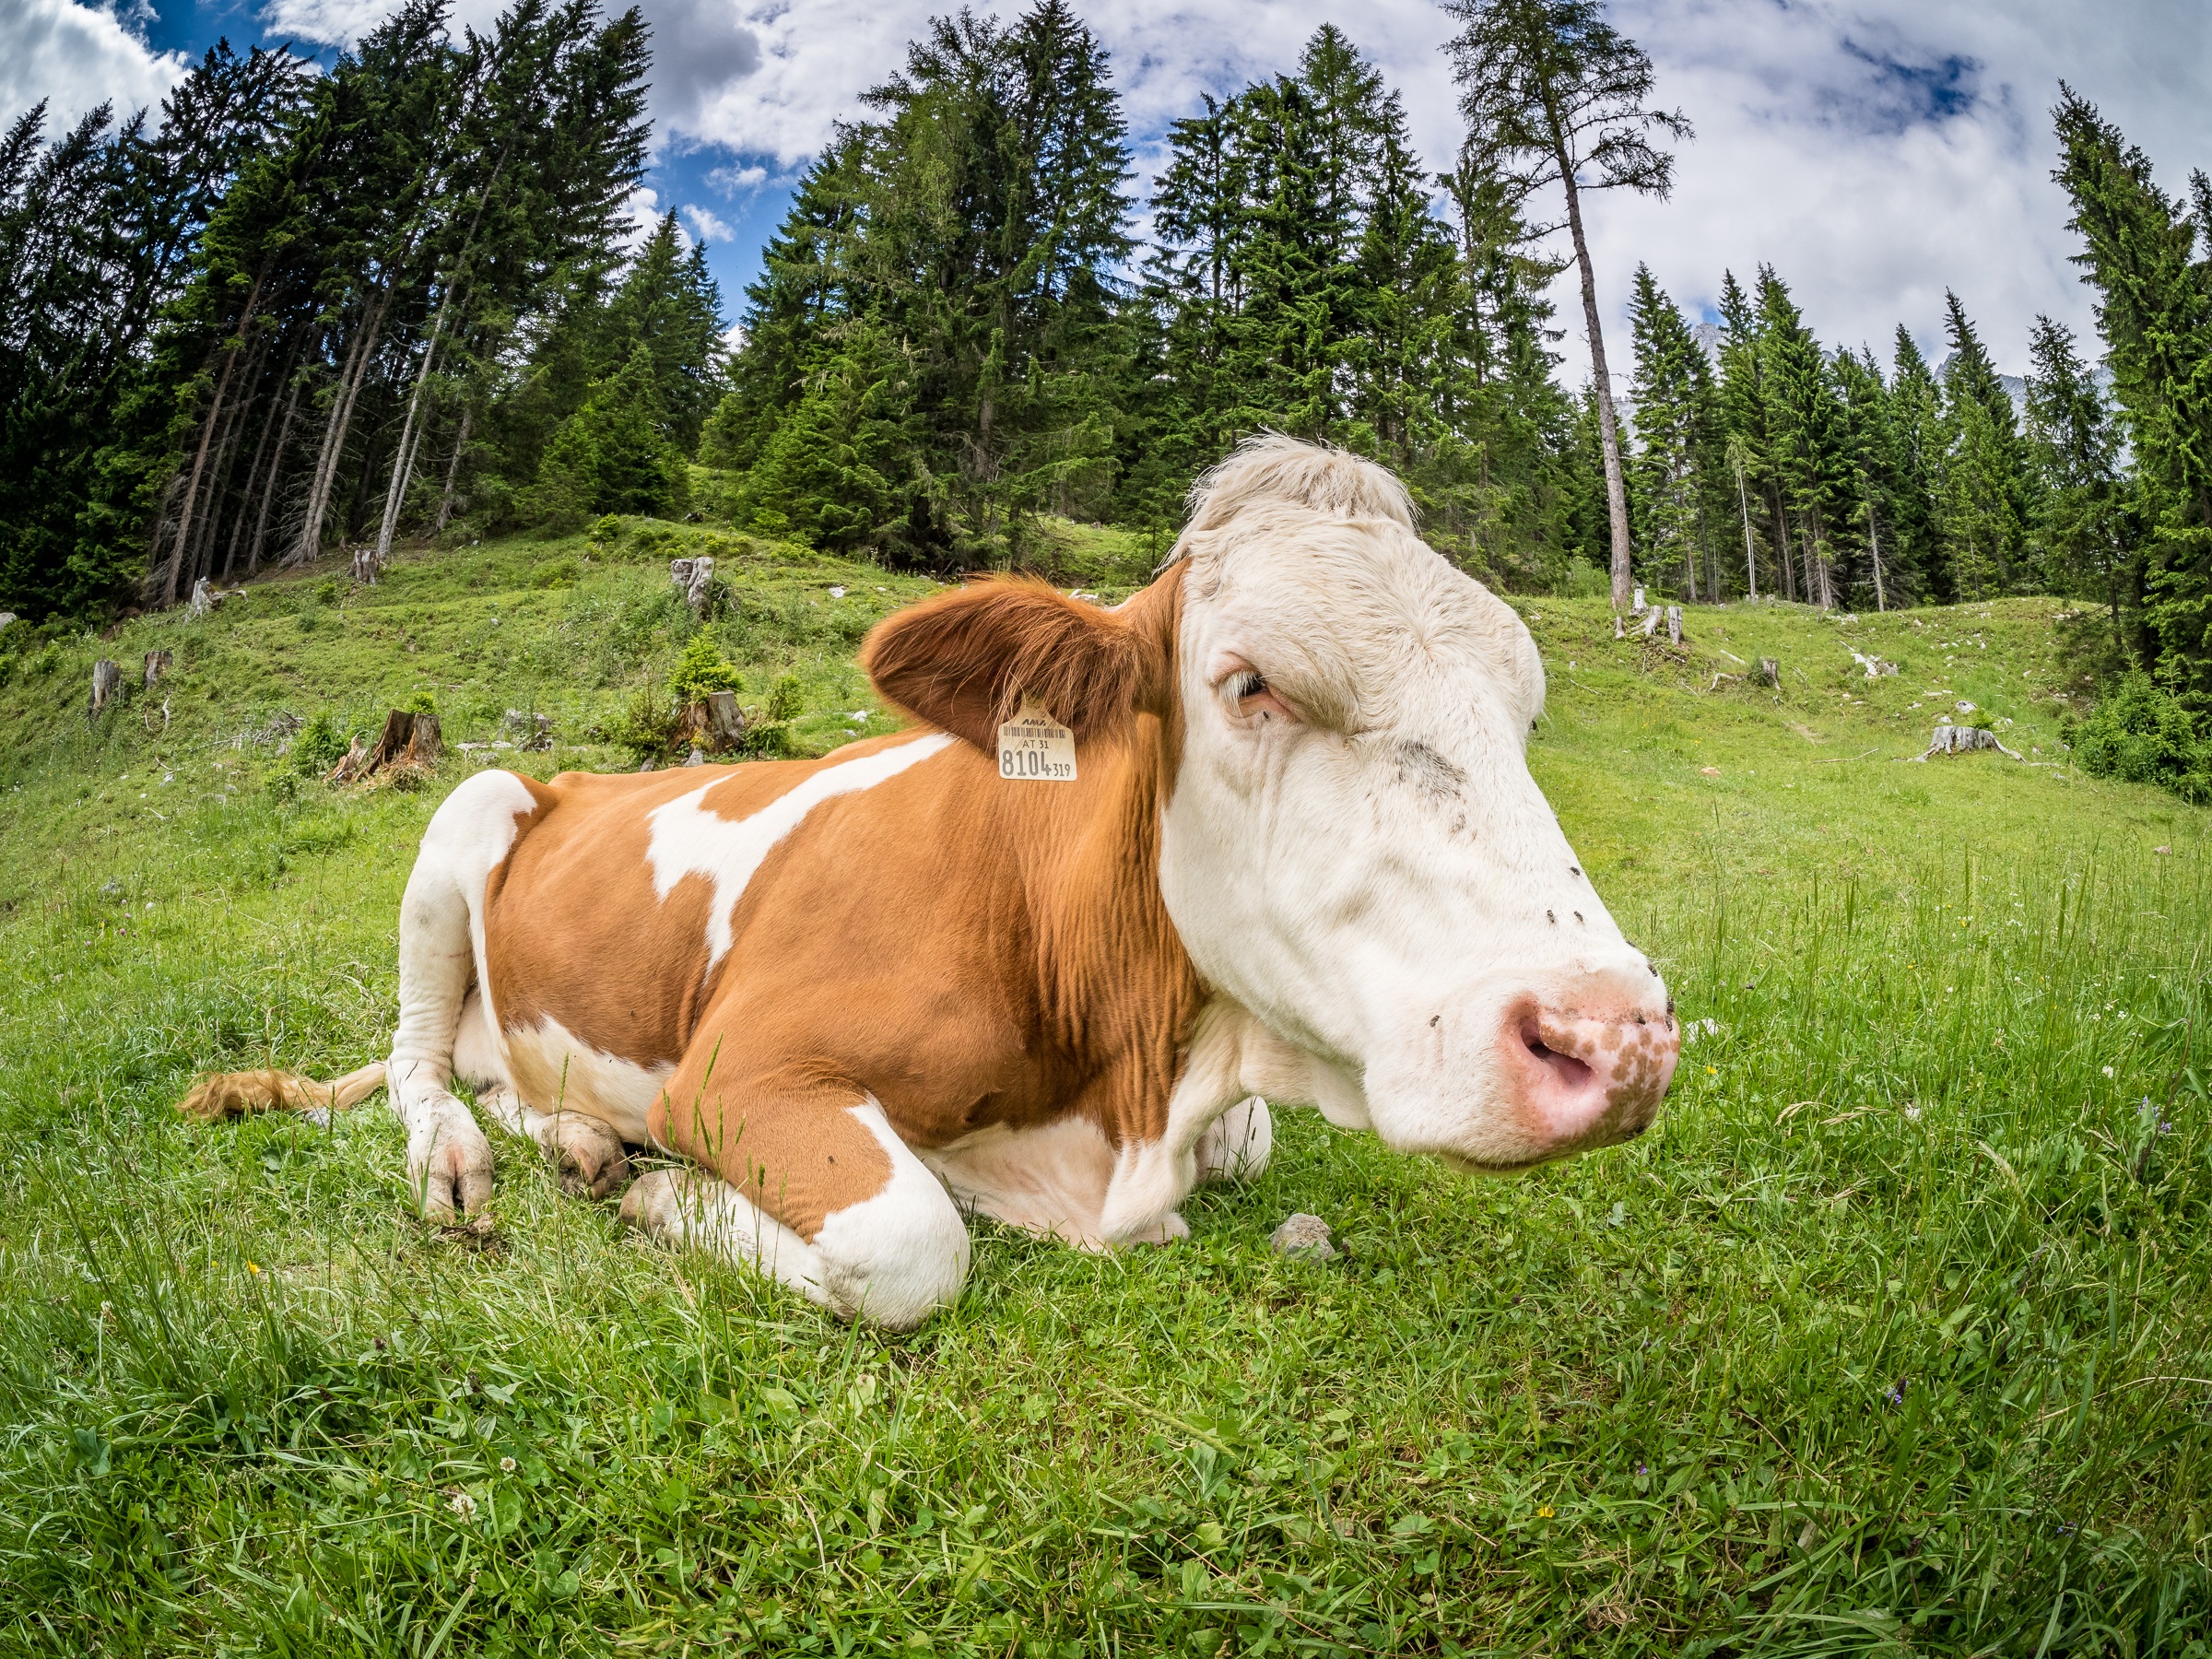
grass, sun, field, farm, meadow, animal, cow, pasture, grazing, livestock, mammal, beef, cows, grassland, vertebrate, alm, rural area, dairy cow, cattle like mammal